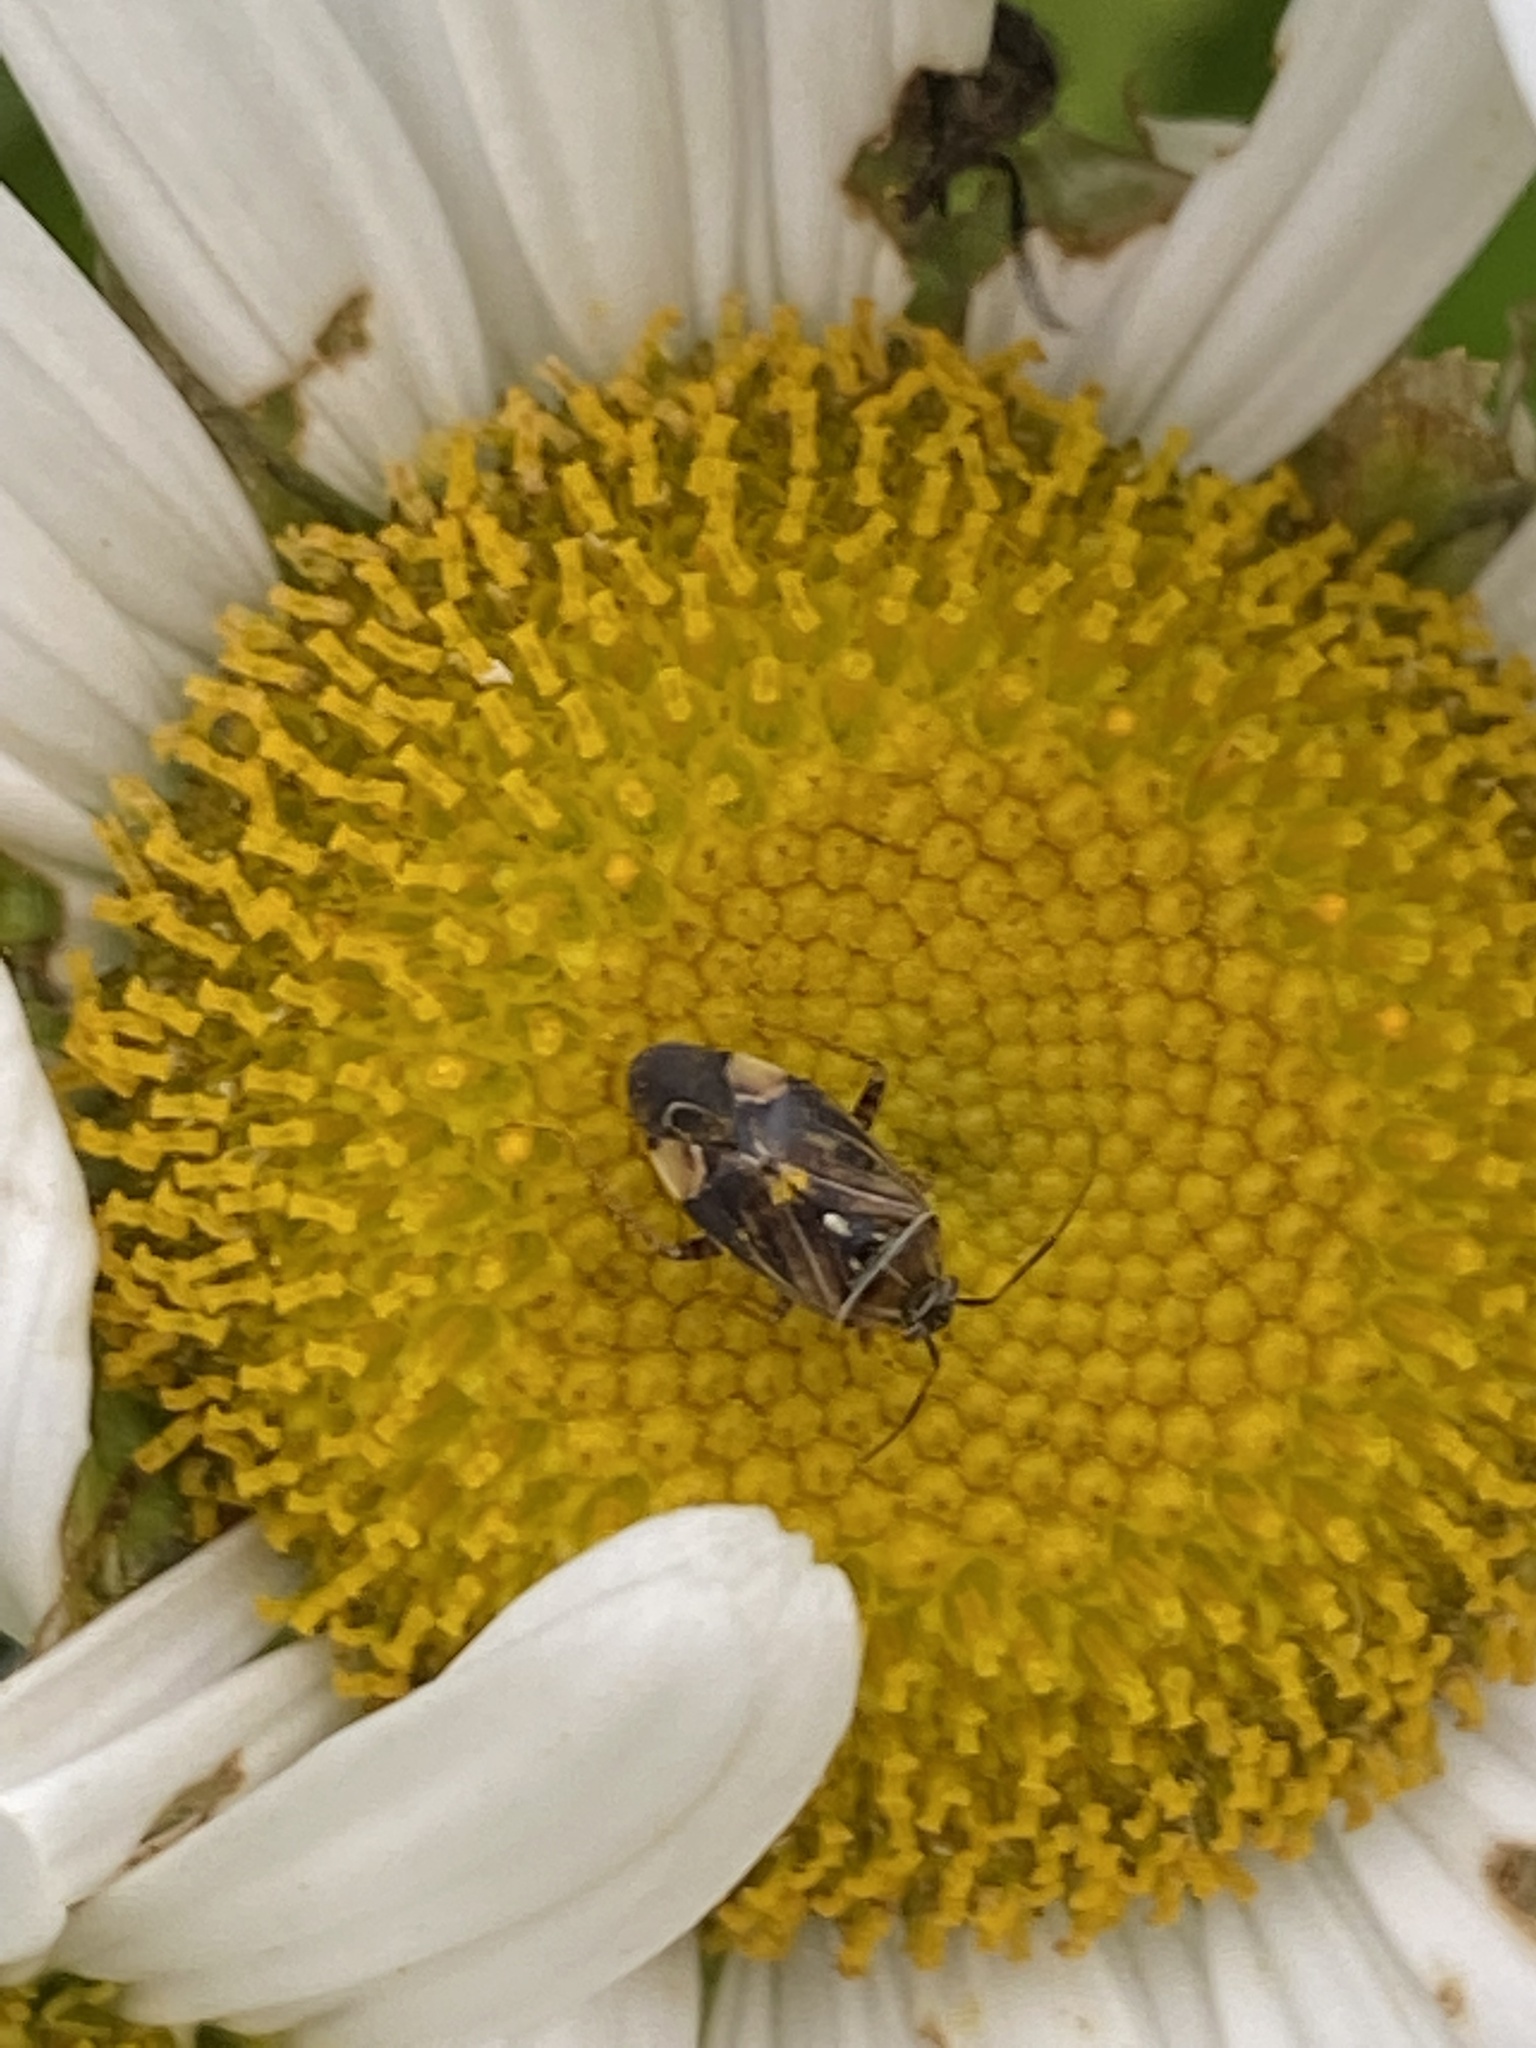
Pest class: lygus_bug